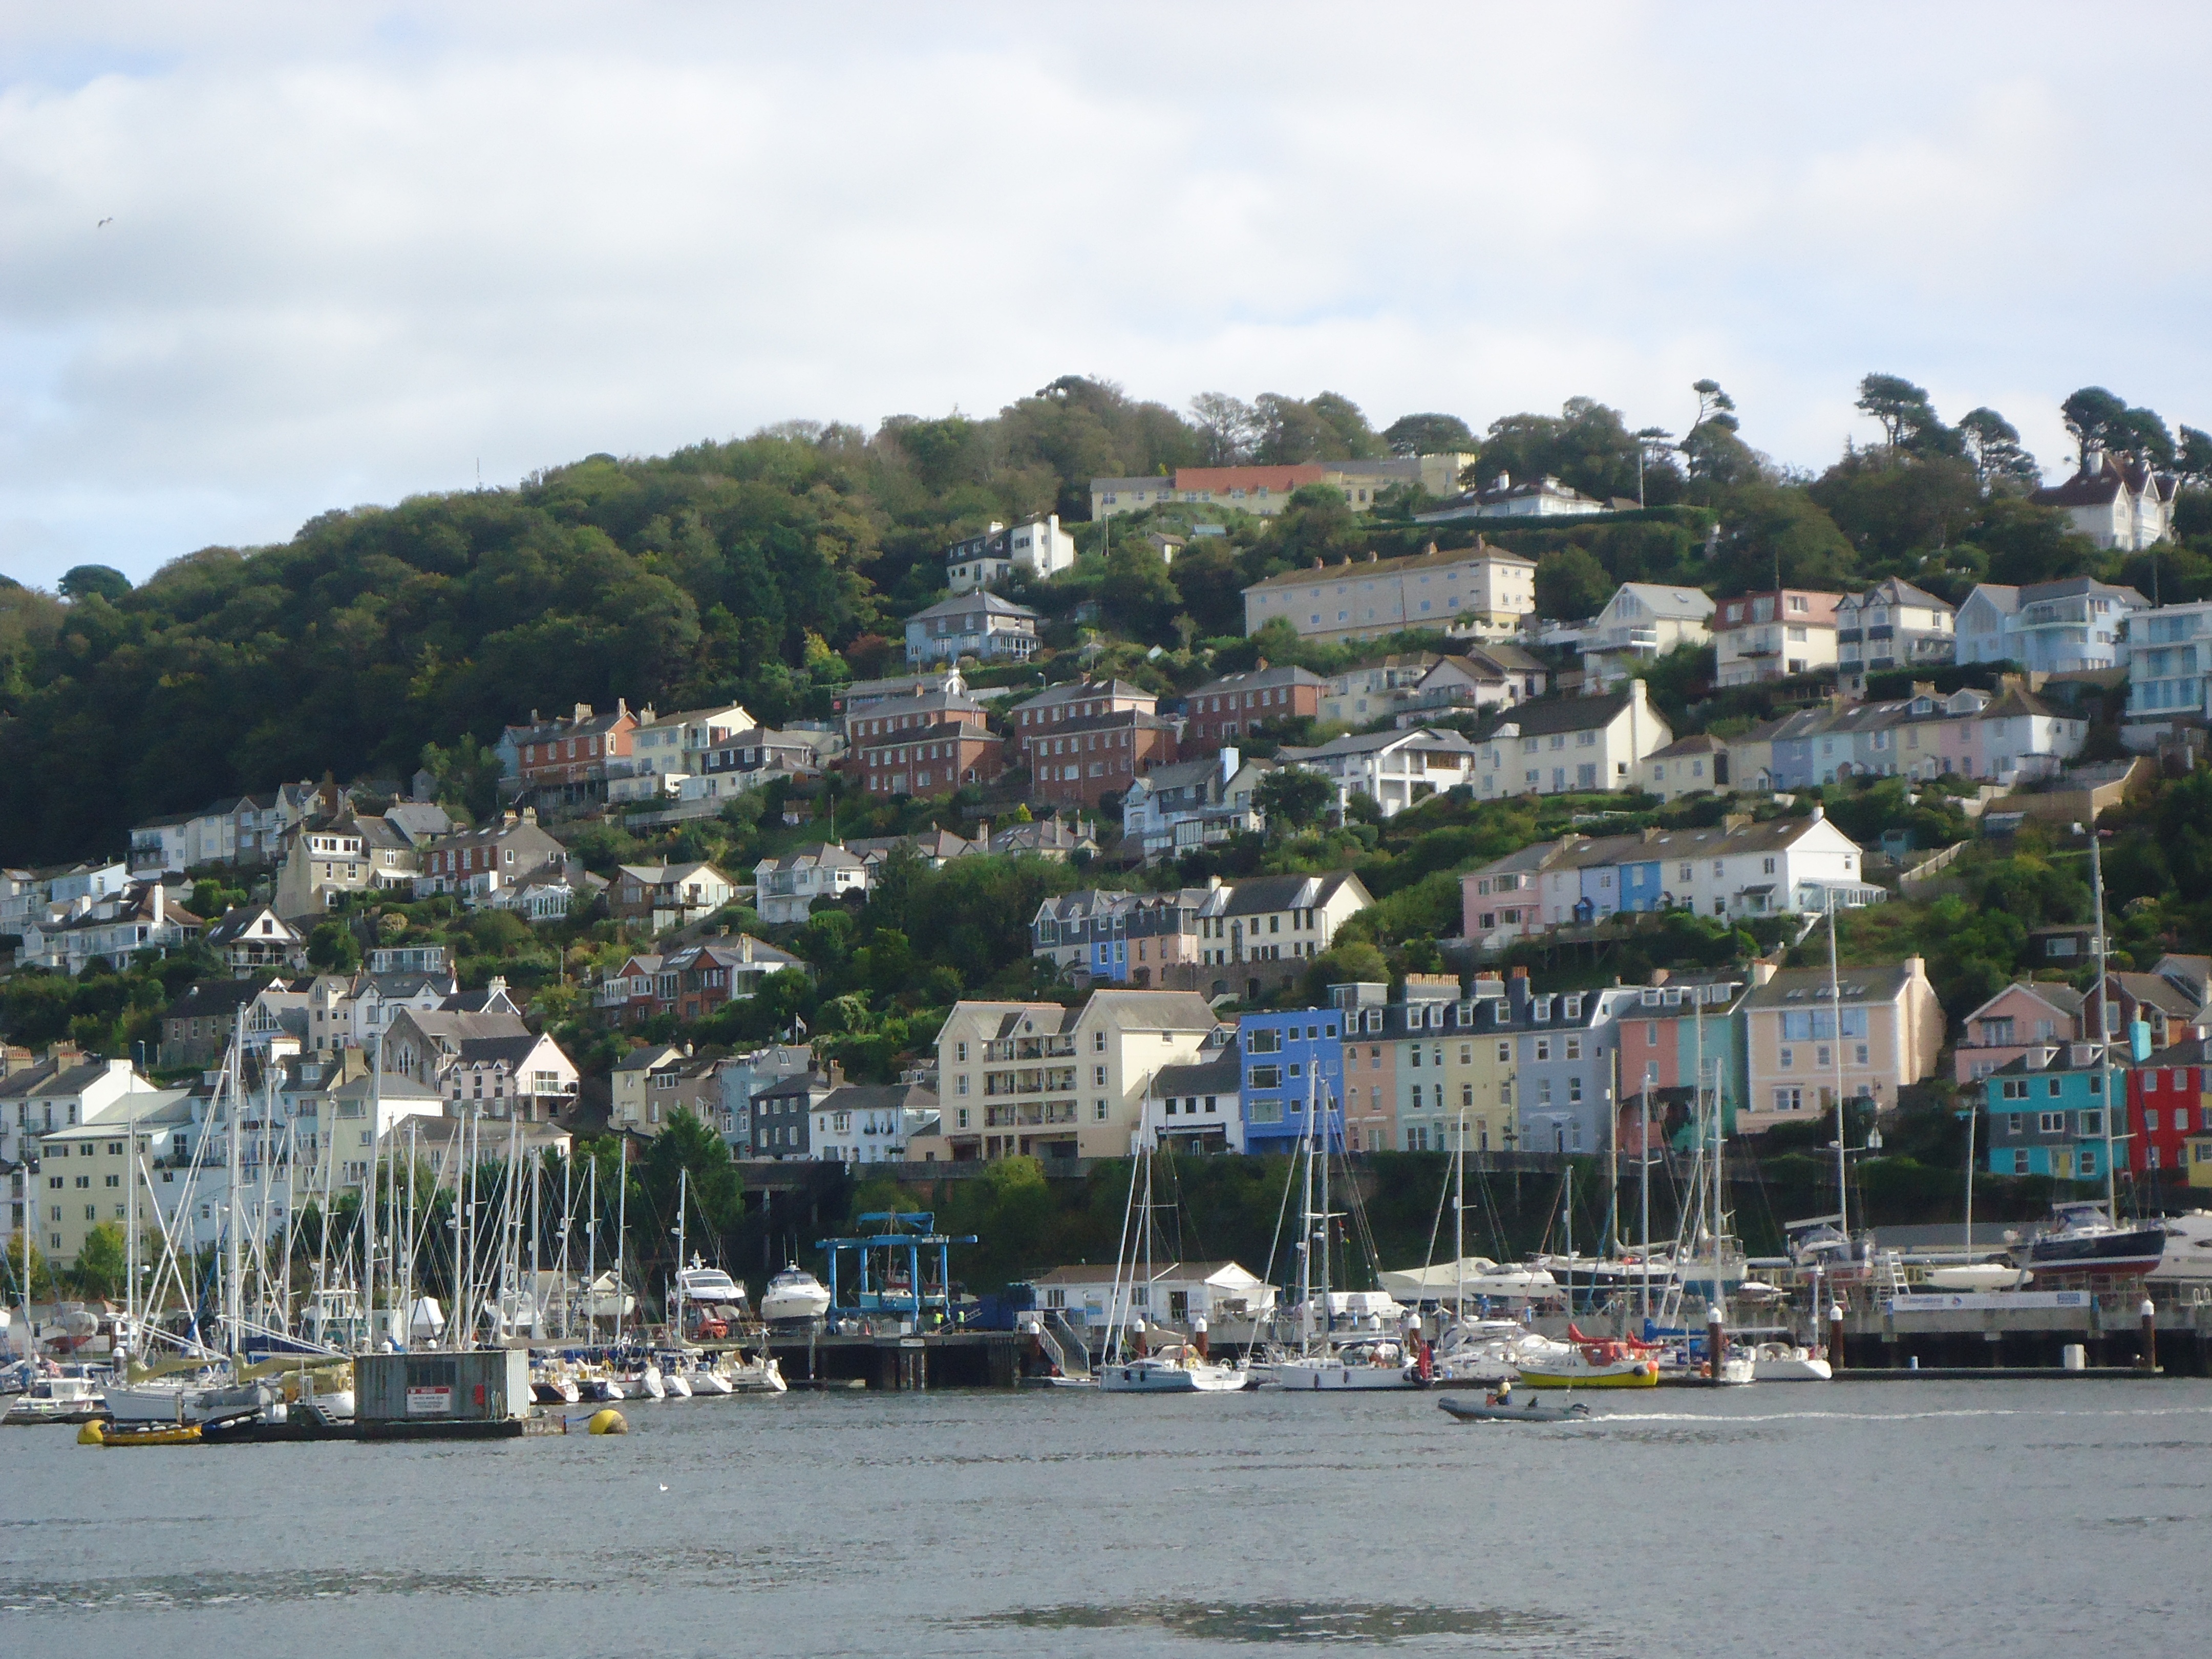
beach, sea, coast, water, outdoor, ocean, dock, shore, town, view, river, cityscape, summer, vacation, travel, coastline, seaside, vehicle, natural, holiday, bay, harbor, blue, marina, port, waterway, body of water, sunny, waves, boats, devon, dartmouth, kingswear